Barkley Shut Up and Jam!

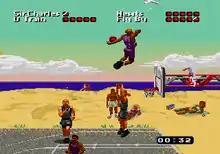
Gameplay screenshot showcasing a match in Miami (Genesis version).

"Barkley Shut Up and Jam!" is a two-on-two street basketball game where players take control of either former NBA MVP Charles Barkley or one of fifteen fictitious basketball players in a progressive series of matches on outdoor courts across different cities of the United States, with the exception of Phoenix, which takes place in an indoor court. Though very similar to "NBA Jam" in terms of gameplay and controls, the game provides a faster and more aggressive pace by containing less basketball play regulations and never penalizing a player, which emulates the looser and rougher nature of casual, urban basketball. The court locations has no effect on gameplay, while each of the playable characters has a unique set of status skills, encouraging players to figure out which character fits their play style the best. Despite that, Barkley has the best stats overall.